Yachiyo, Chiba

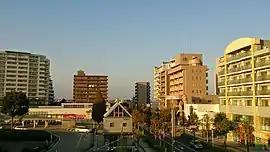
central Yachiyo

Yachiyo is located inland in northwestern Chiba Prefecture on the Shimōsa Plateau, about 13 kilometers from the prefectural capital at Chiba and 33 kilometers from central Tokyo. The Shin River, in length, flows through Yachiyo and forms the upper part of the Inba Discharge Channel. Pollution was once problematic along the river caused by phosphorus, potassium, and nitrogen draining from vegetable farms along the length of the river. A walking path was built by the city of Yachiyo, and features a pedestrian suspension bridge with an observation platform.